Ankeny, Iowa

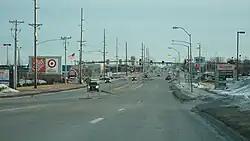
Delaware Avenue, a business-heavy thoroughfare

The Ankeny city government's fiscal year 2020 budget listed total property values of $779 million in commercial, $177 million in industrial, $56 million in utilities, $113 million in multi-residential, and $4.64 billion in residential property. The median home value is $197,500. In 2018, the budget reads, Ankeny "saw one of its best years for construction activity" with commercial construction valued $71 million and residential construction valued $173 million. The number of businesses in Ankeny for the year totaled 5,089 with $972 million in taxable retail sales.